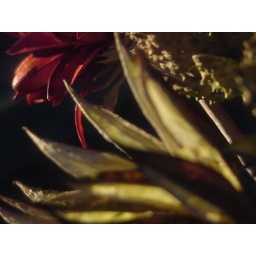
As seen in the shop window of Powell's garden book store in the last decent light of the day.